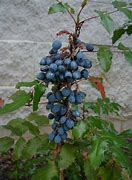
Label: Grapes